Blaise Ndala

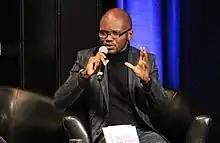
Ndala in 2017

Blaise Ndala is a Canadian writer. He is most noted for his novel "Sans capote ni kalachnikov", which won the 2019 edition of "Le Combat des livres".